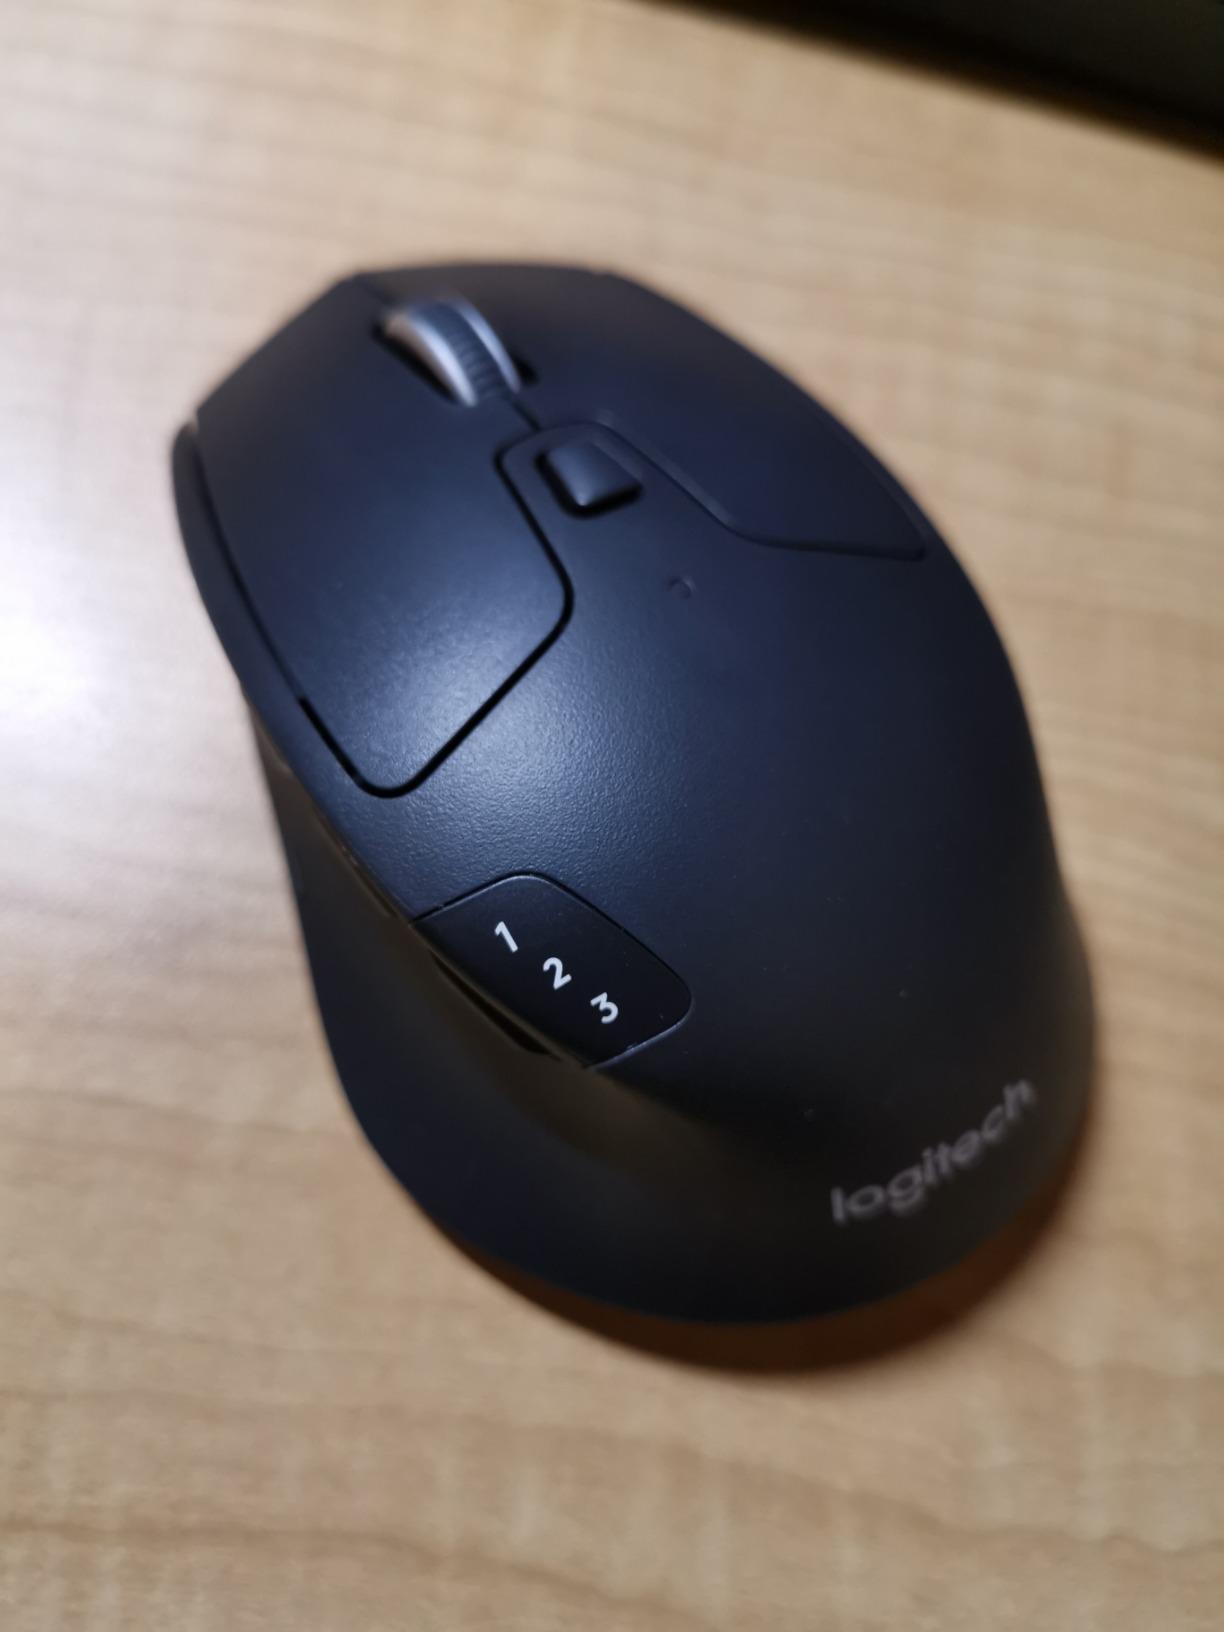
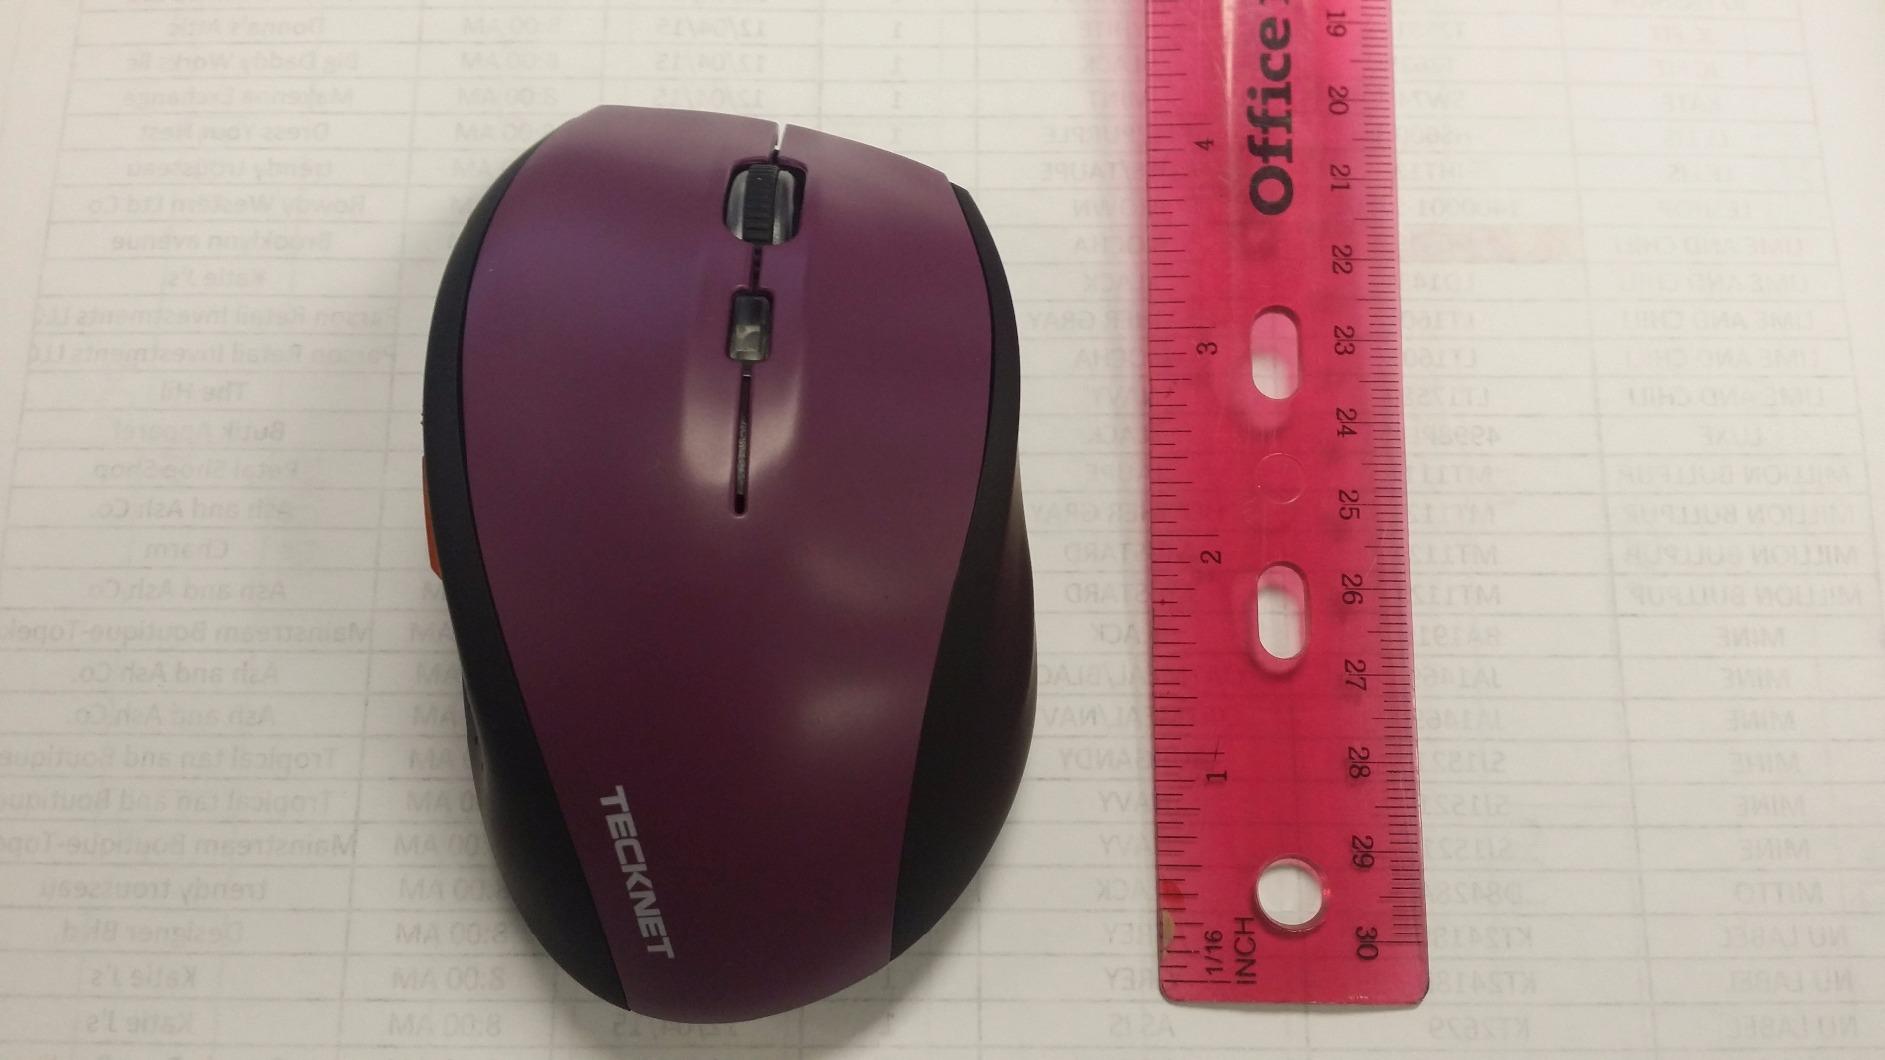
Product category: mouse
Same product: no